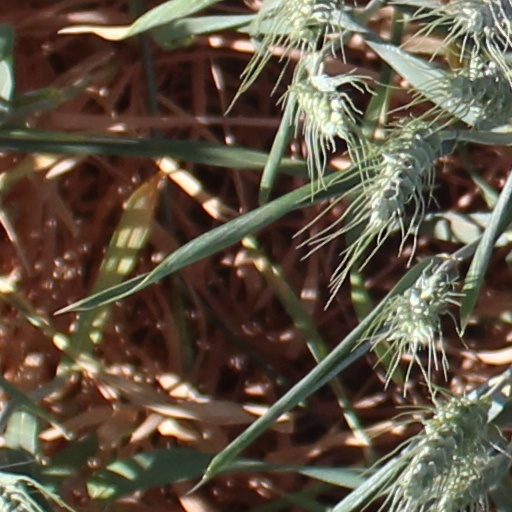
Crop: wheat